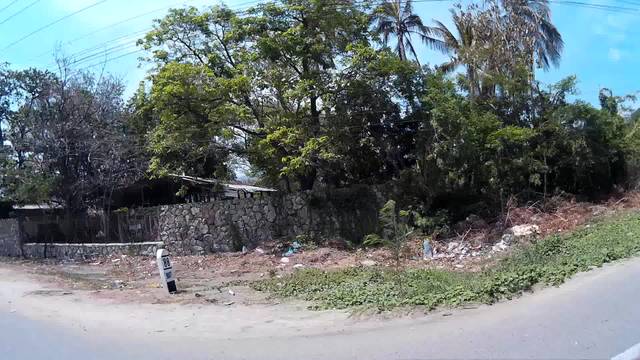
Region: Colombia
Coordinates: 11.193, -74.208